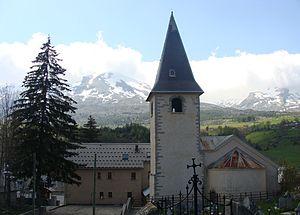
Agnières-en-Dévoluy: l'église vue de l'extérieur. On voit le clocher accolé à l'église, et l'abside romane couverte de tôle.